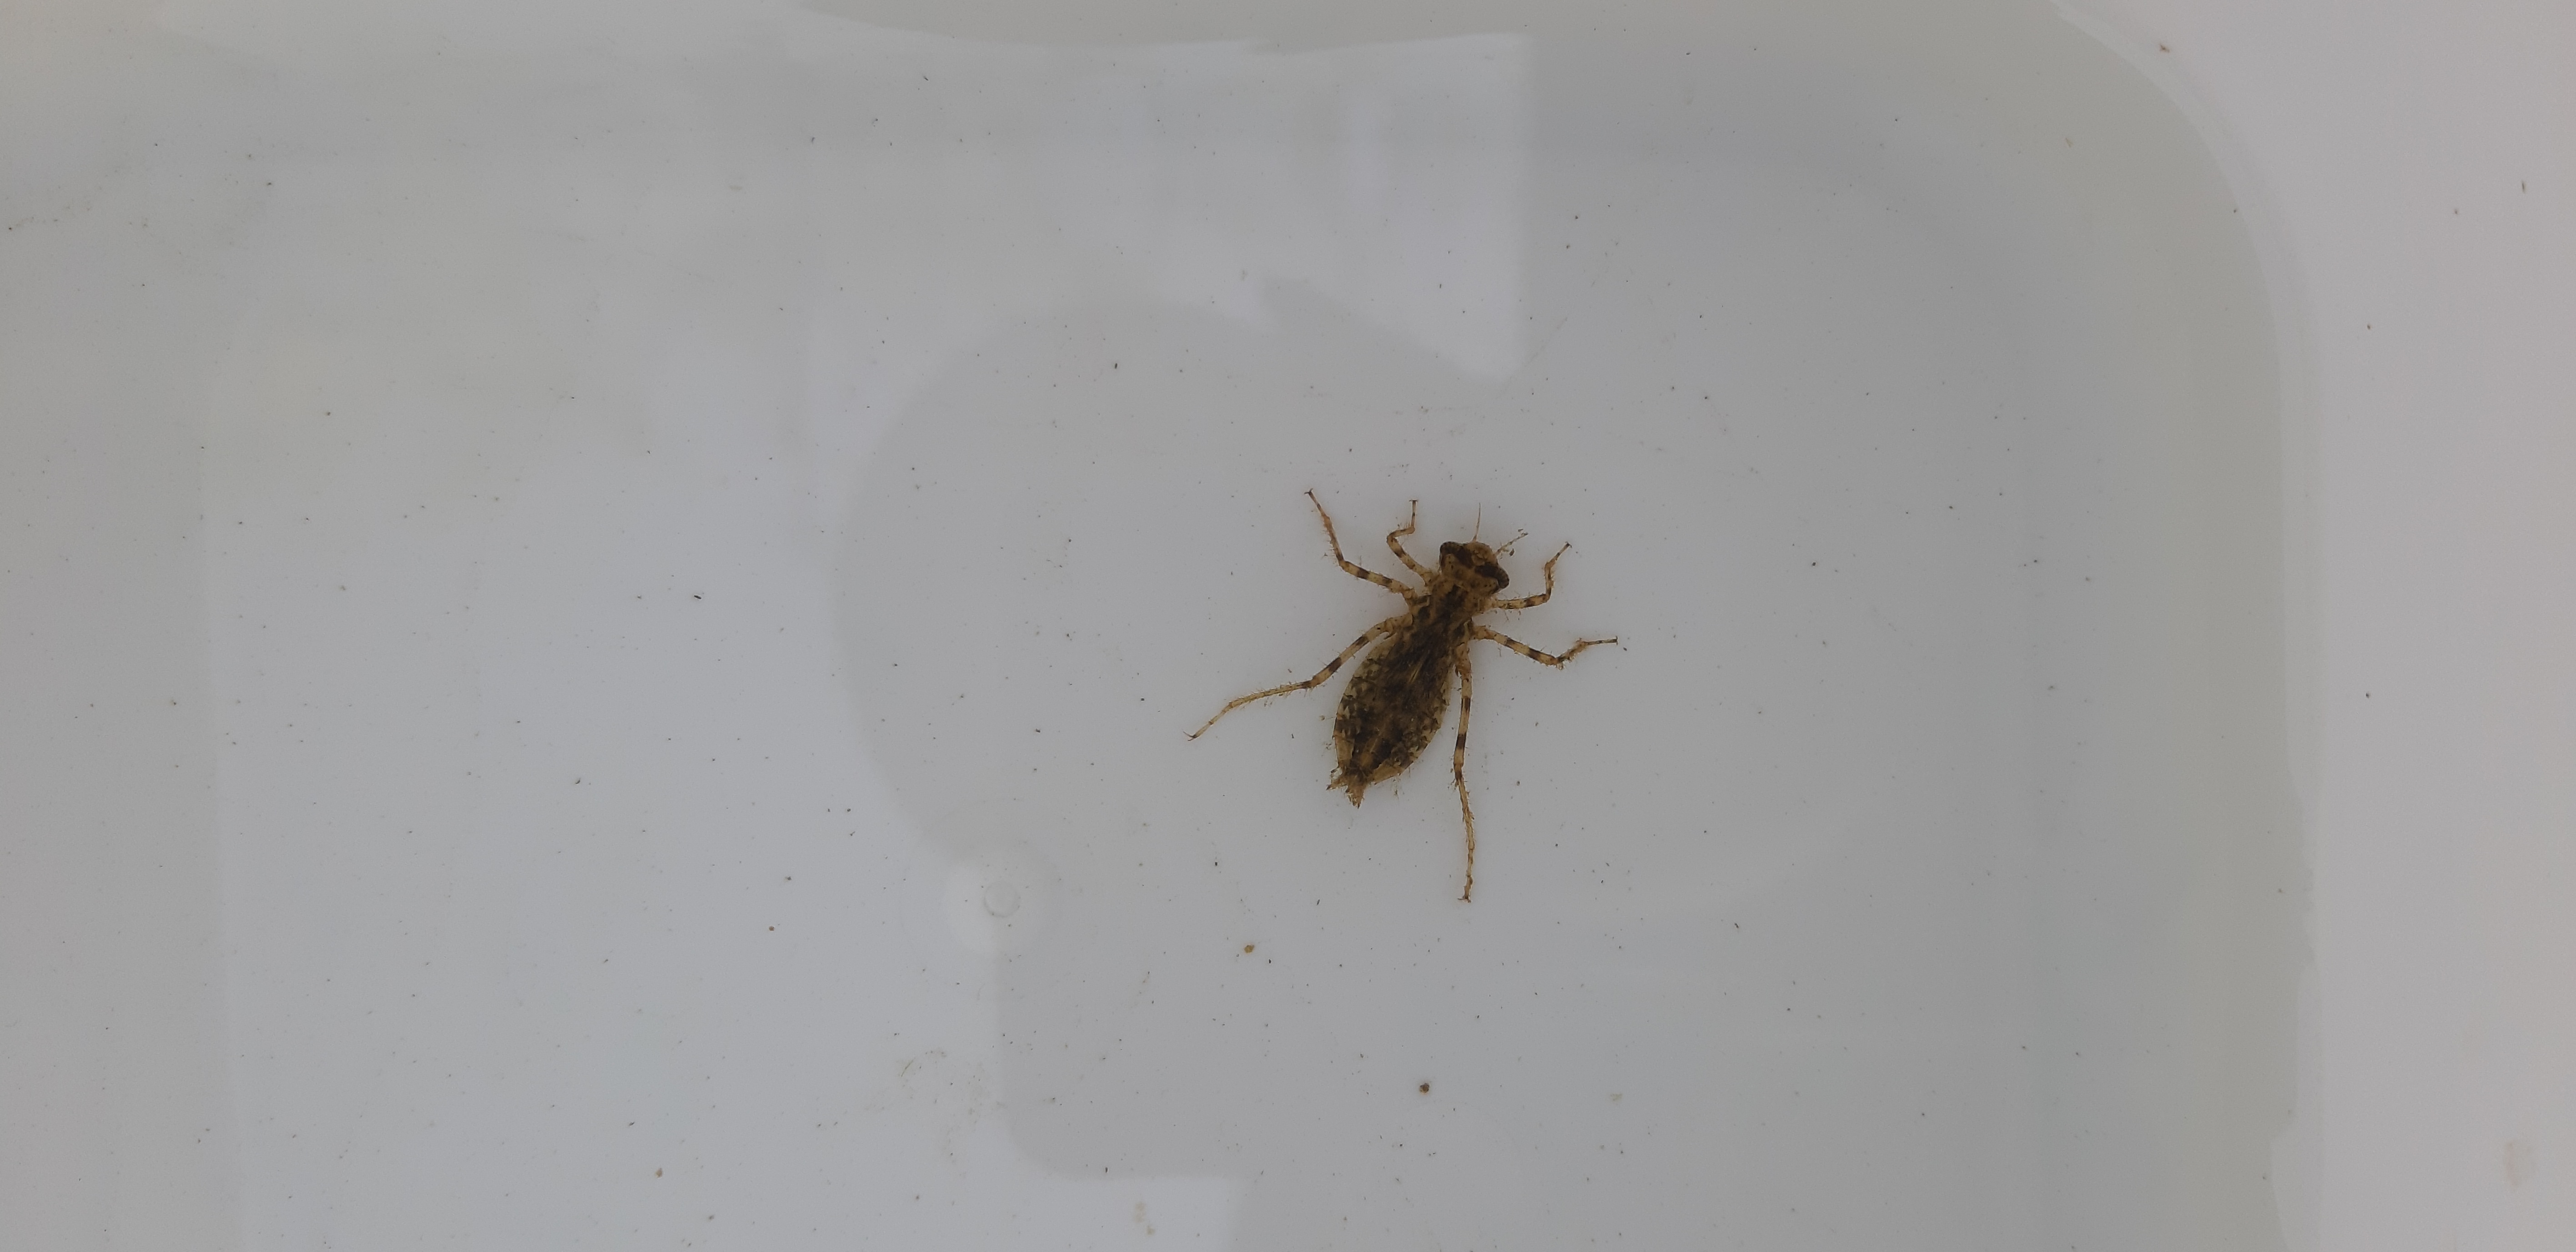
Macroinvertebrate group: dragonflies